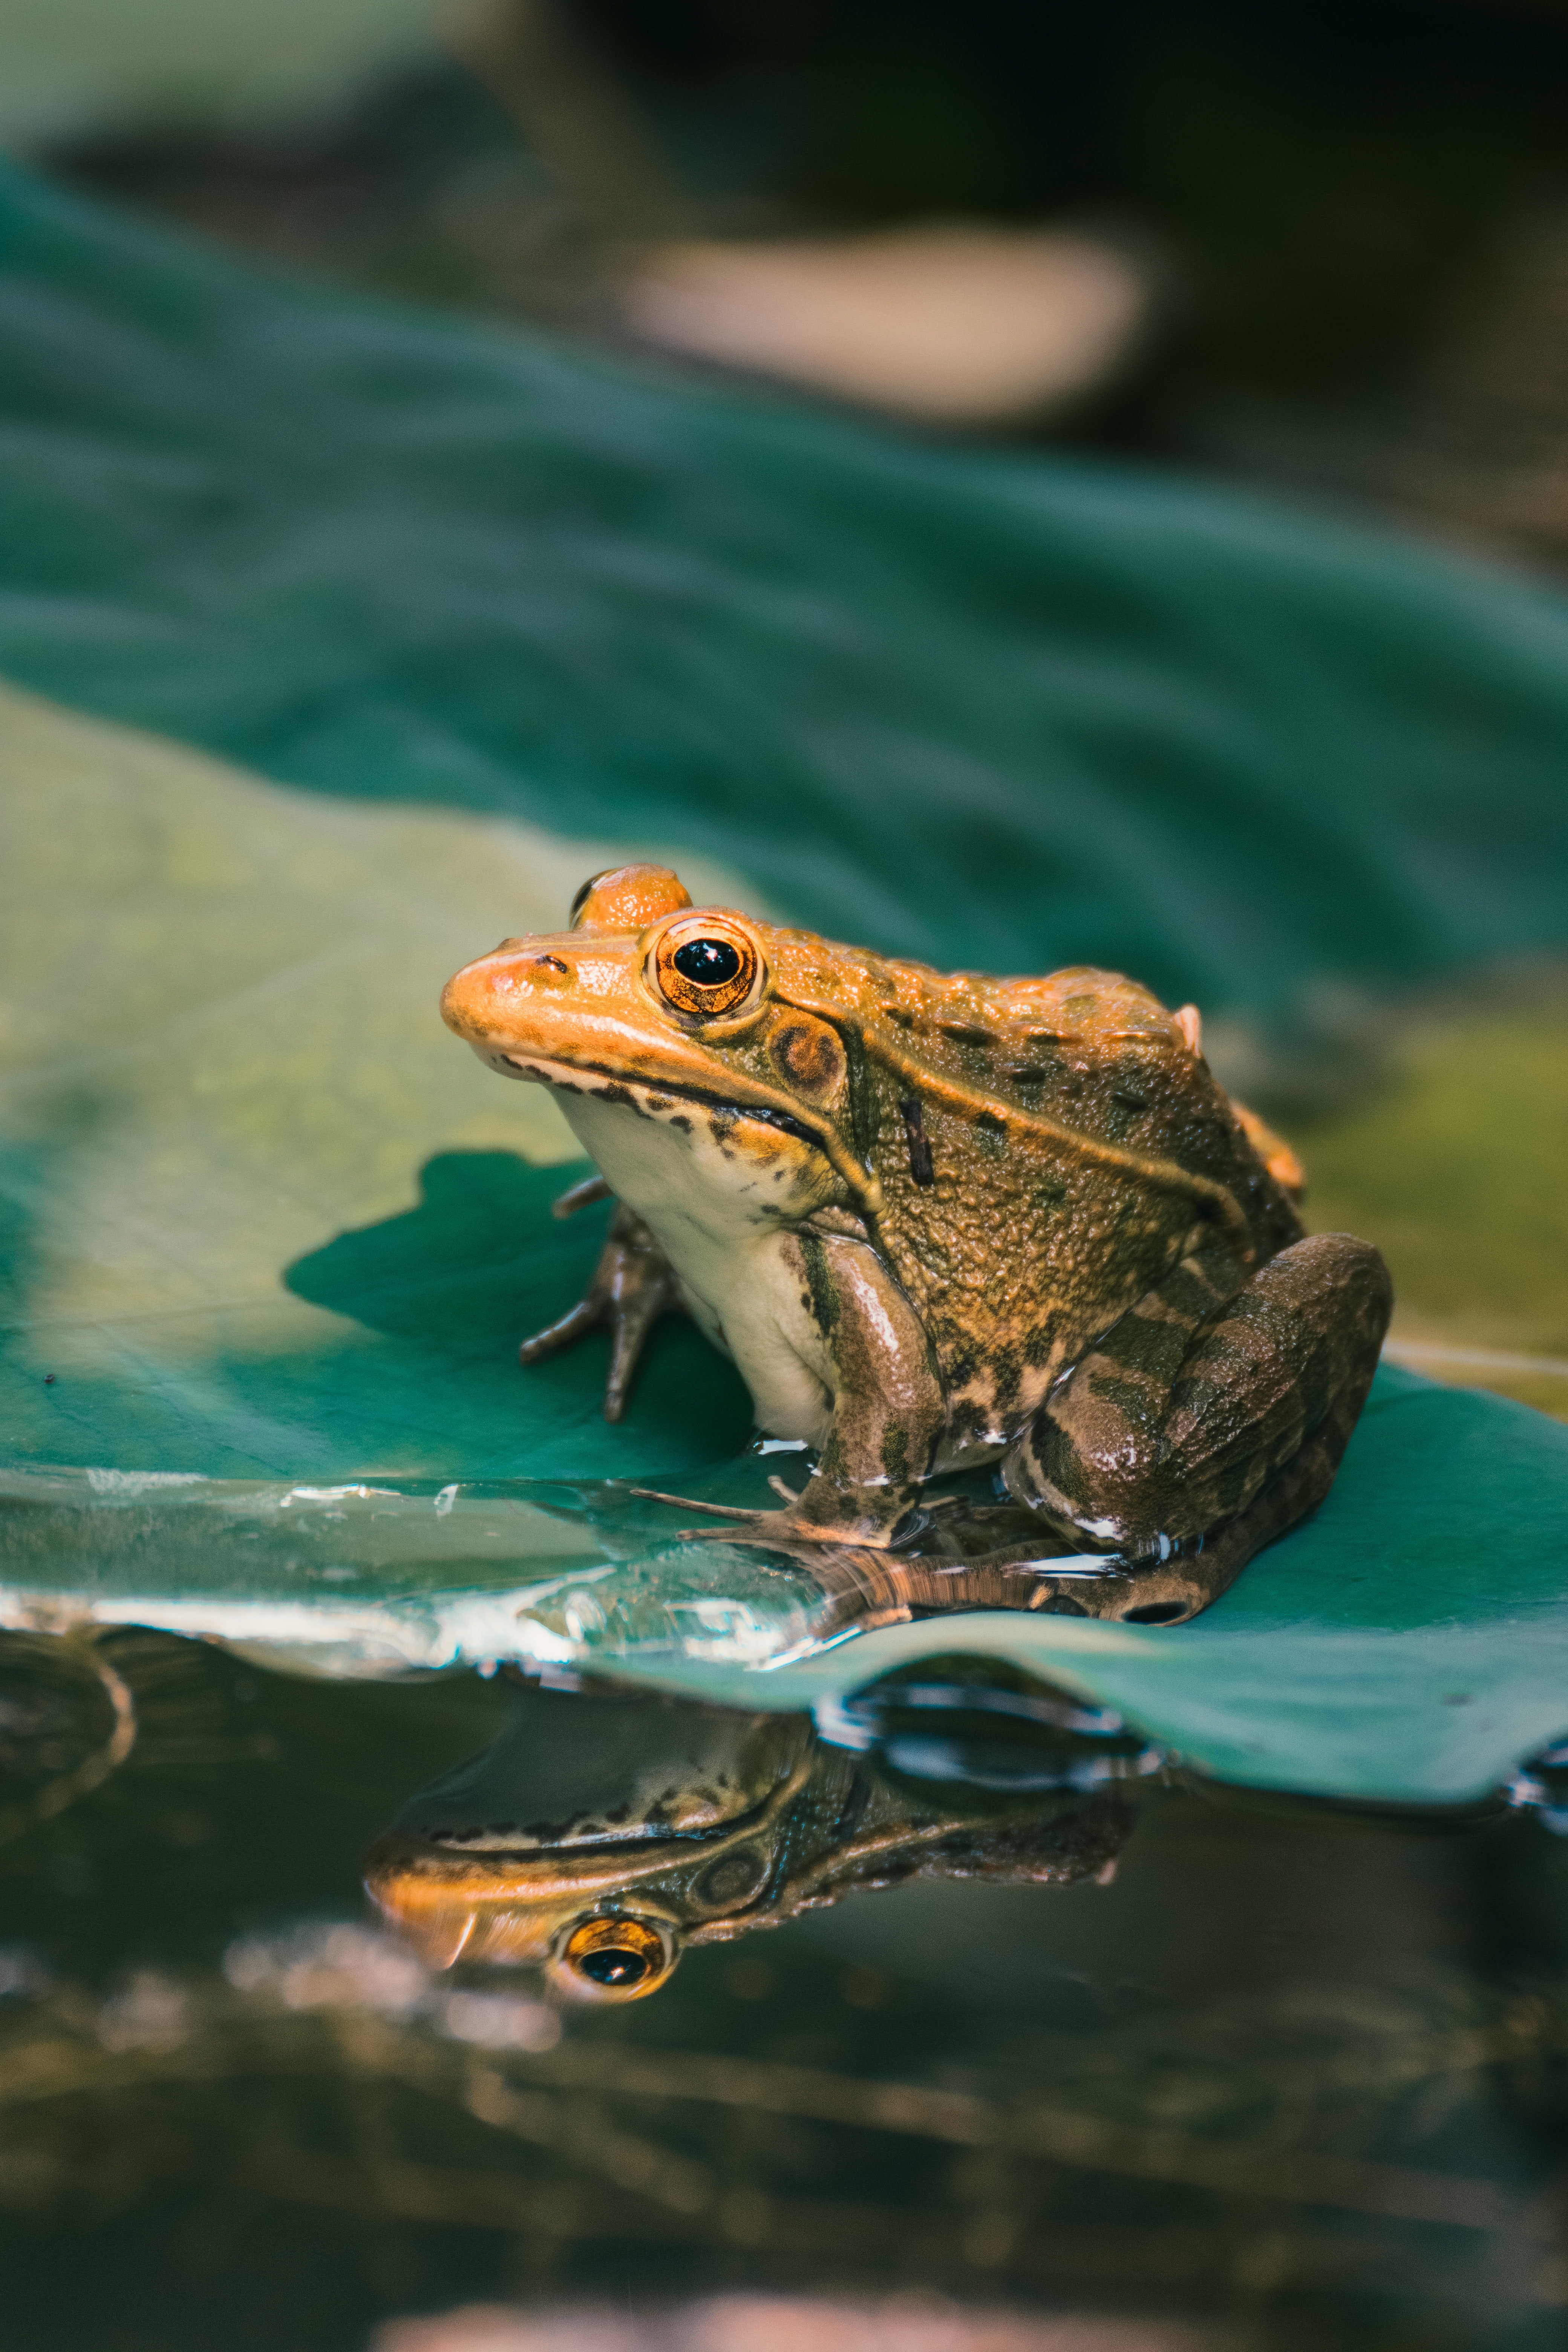
natural, frog, eye, liquid, True frog, plant, toad, fluid, organism, tree, amphibian, terrestrial animal, terrestrial plant, close up, wildlife, macro photography, water, eleutherodactylus, electric blue